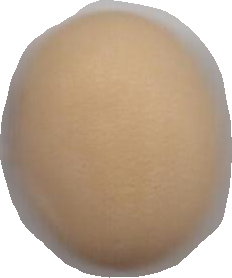
Variety: Anjasmoro